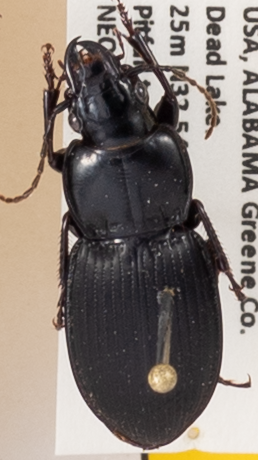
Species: Cyclotrachelus convivus
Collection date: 2018-09-24
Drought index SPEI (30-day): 1.186
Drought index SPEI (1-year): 0.45
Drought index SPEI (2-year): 0.39